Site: brandenburg
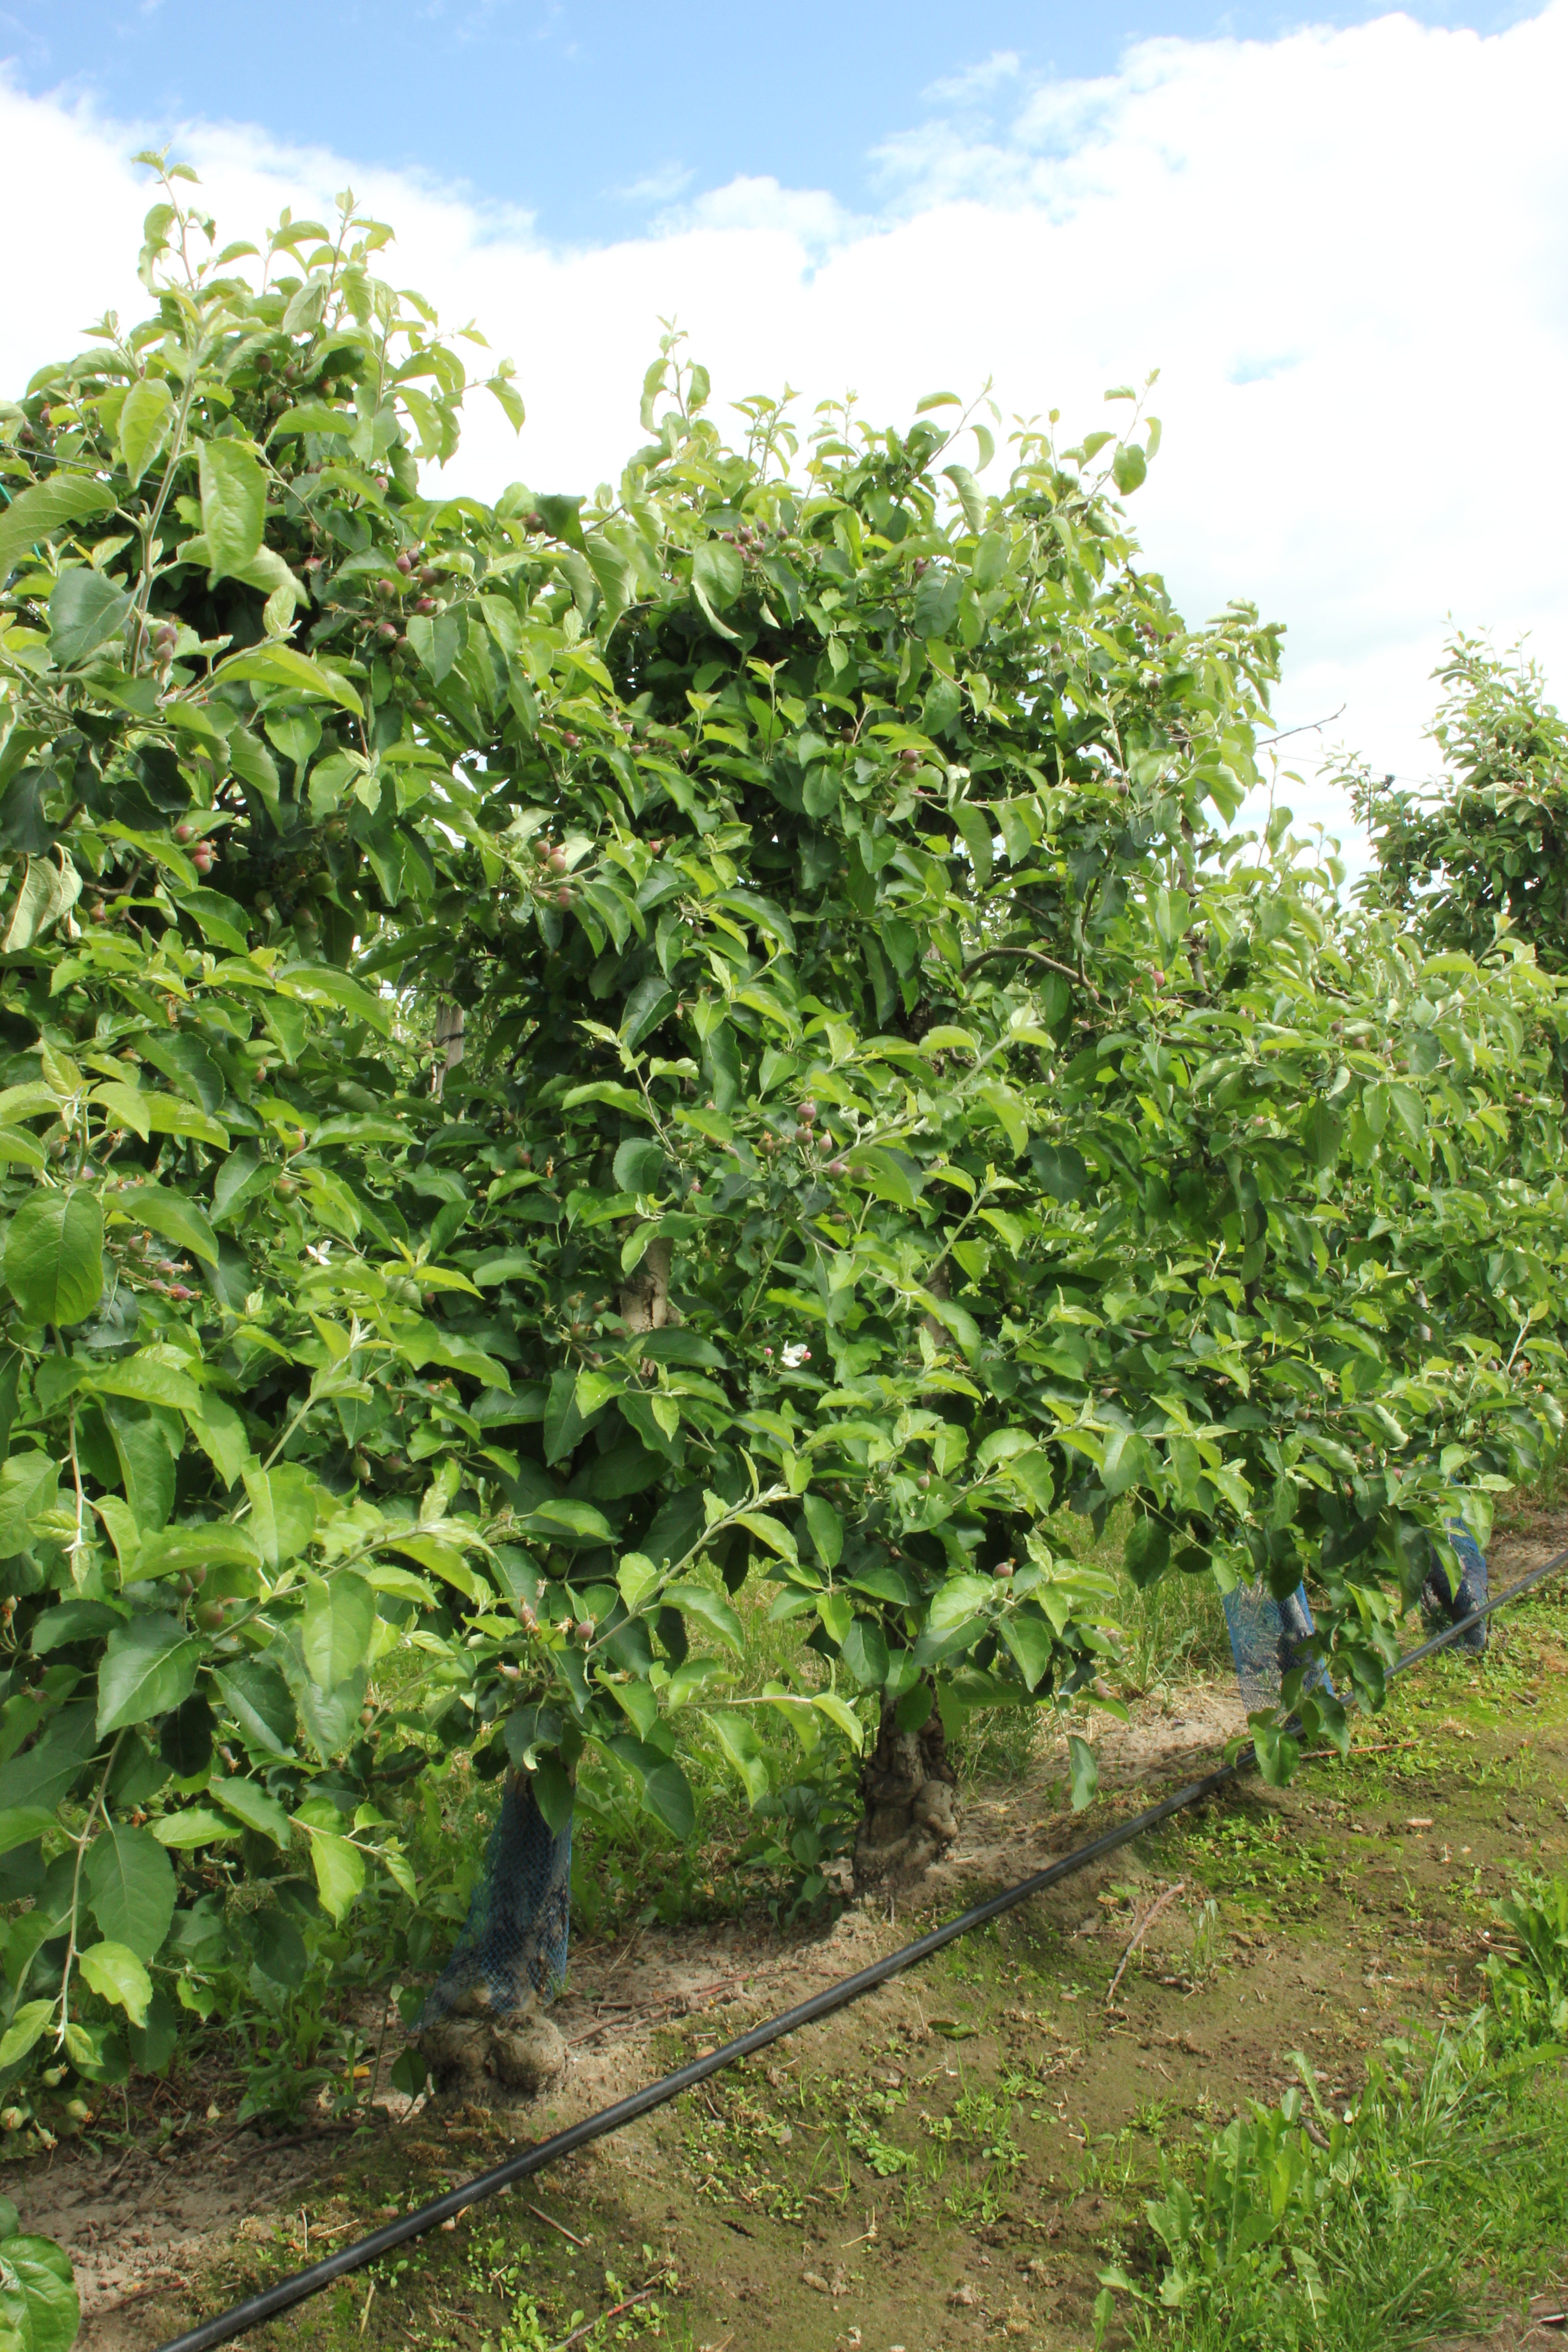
Growth stage (BBCH 72): Development of fruit